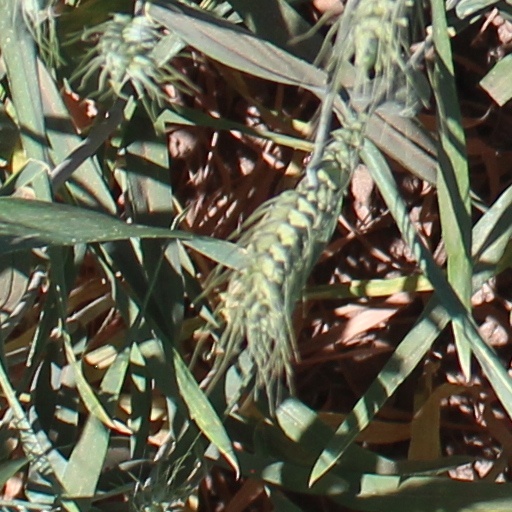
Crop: wheat